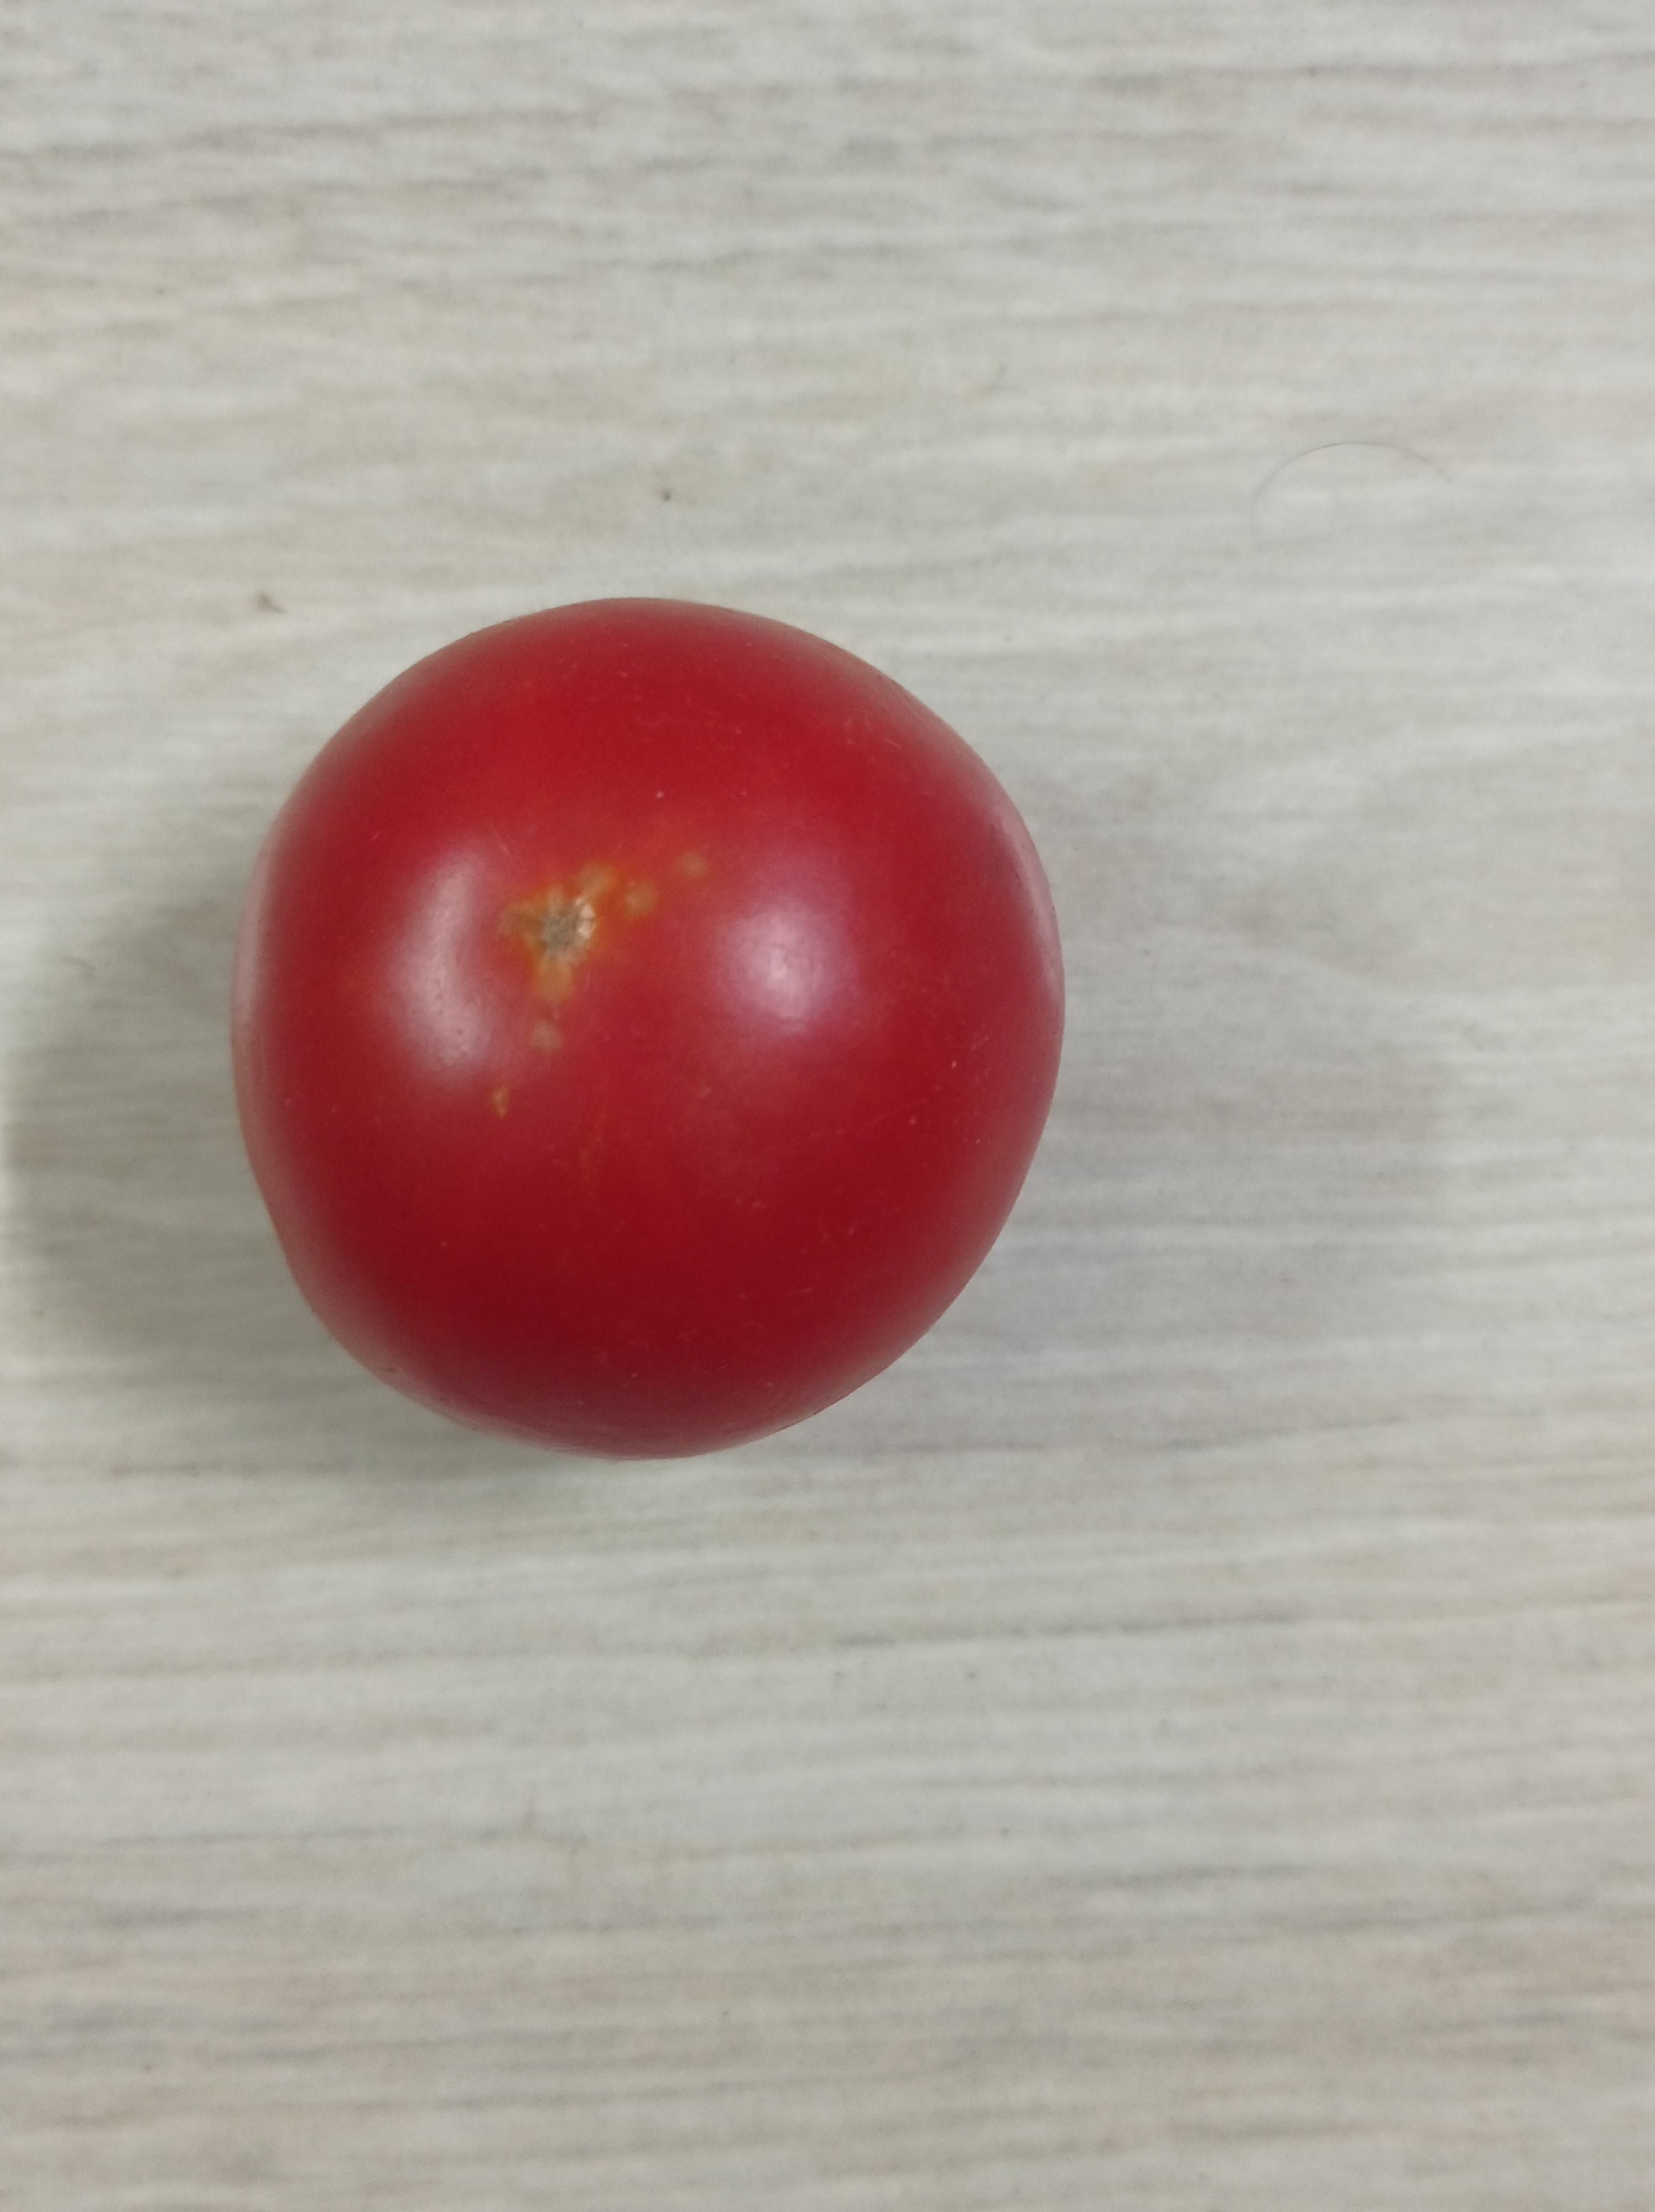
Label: Fresh